Lasse-Maja

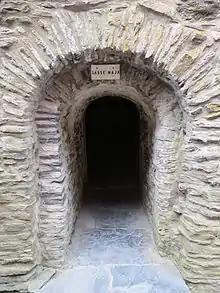
Lasse-Maja cell at the Carlsten Fortress.

In 1813, Lasse-Maja was arrested after stealing the church silver from the Järfälla Church with two assistants, a crime performed on the initiative of Johan Cron. Theft of church silver was considered a very serious crime in this time period. Additionally, he was recognized for other crimes during his previous tours, and put on trial for them as well. He was judged guilty as charged and sentenced to "Uppenbar kyrkoplikt" and life imprisonment in the Carlsten Fortress in Marstrand.